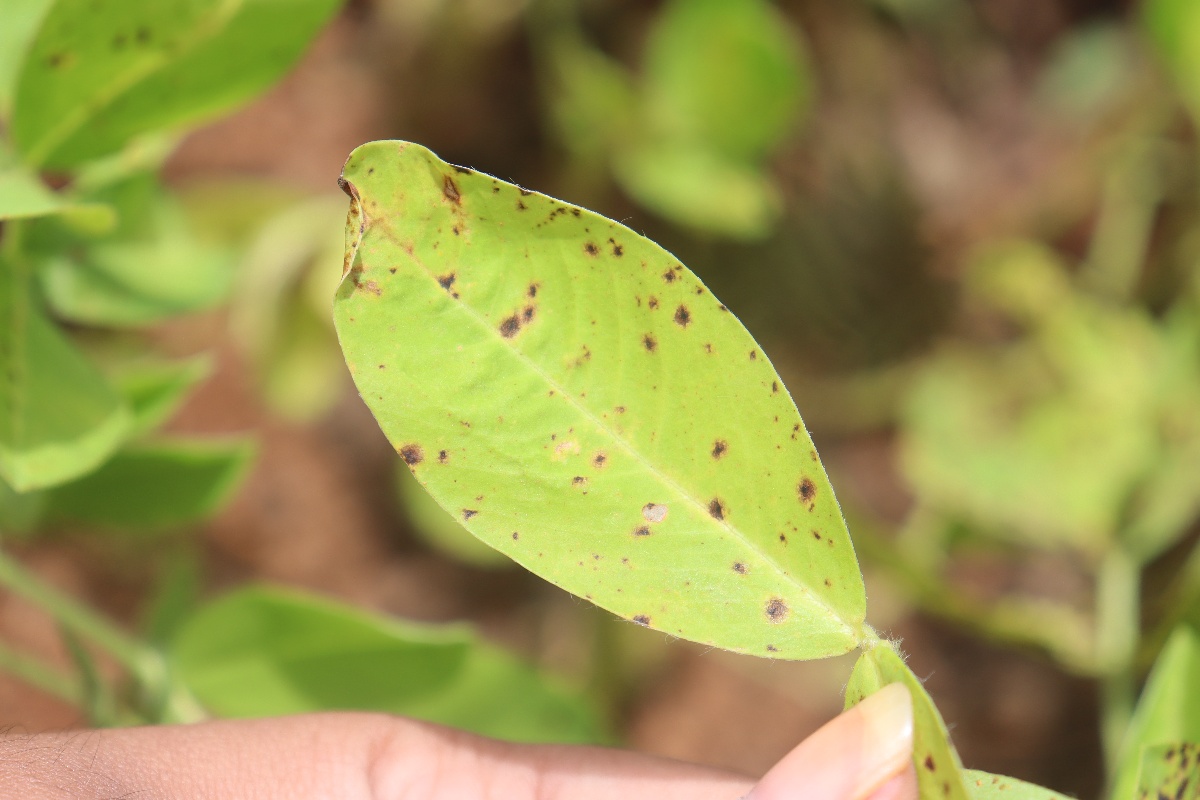
Label: late leaf spot